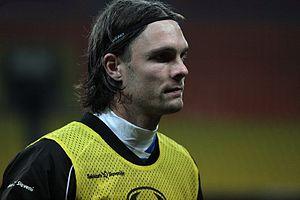
Marko Šuler, né le 9 mars 1983 à Slovenj Gradec en Yougoslavie, est un footballeur international slovène évoluant au poste de défenseur central.